Chinese American enclaves in the San Gabriel Valley

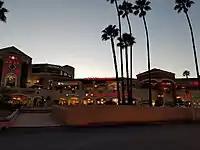
San Gabriel Square

The city of San Gabriel boasts a mixture of Asian, European, and North American cultures. Second- and third-generation Chinese Americans patronize its diverse array of stores and eateries. There is the "San Gabriel Square" mall that has been mentioned in the "Los Angeles Times" as "the great mall of China." This stretch of Chinese shops and bold architecture, with roofs of Spanish-style tile, is the model for the new ethnoburbs recently recognized in areas like the Las Vegas Valley and Houston. The conglomeration of restaurants and cafes, shops, markets, hair and nail salons, Asian video stores, health services, department stores, plus an extensive jewelry mart, provides 'something for everyone', from purchasing an expensive diamond and shopping for designer suits, to buying soy milk or a travel package to Las Vegas or China.